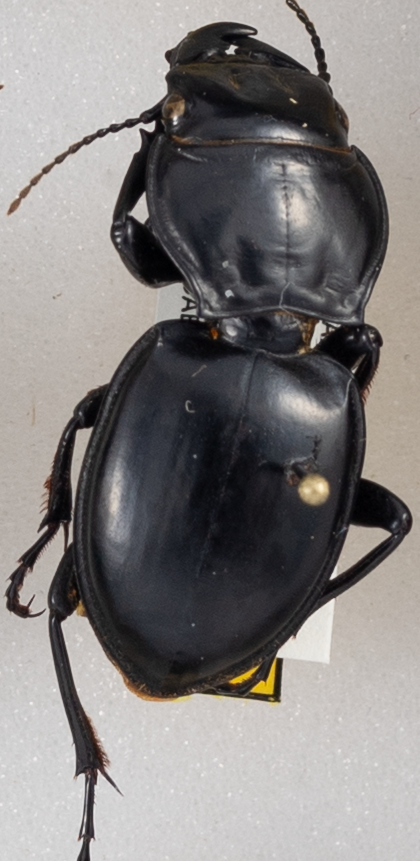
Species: Pasimachus californicus
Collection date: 2015-08-04
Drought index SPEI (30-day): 0.84
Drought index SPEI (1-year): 0.8
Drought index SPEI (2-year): -0.62